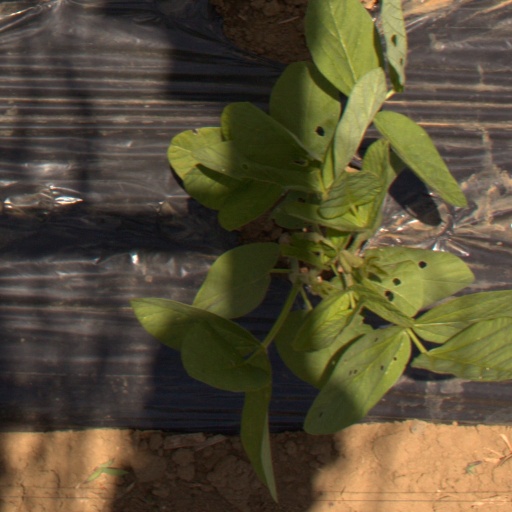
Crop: Jerusalem artichoke